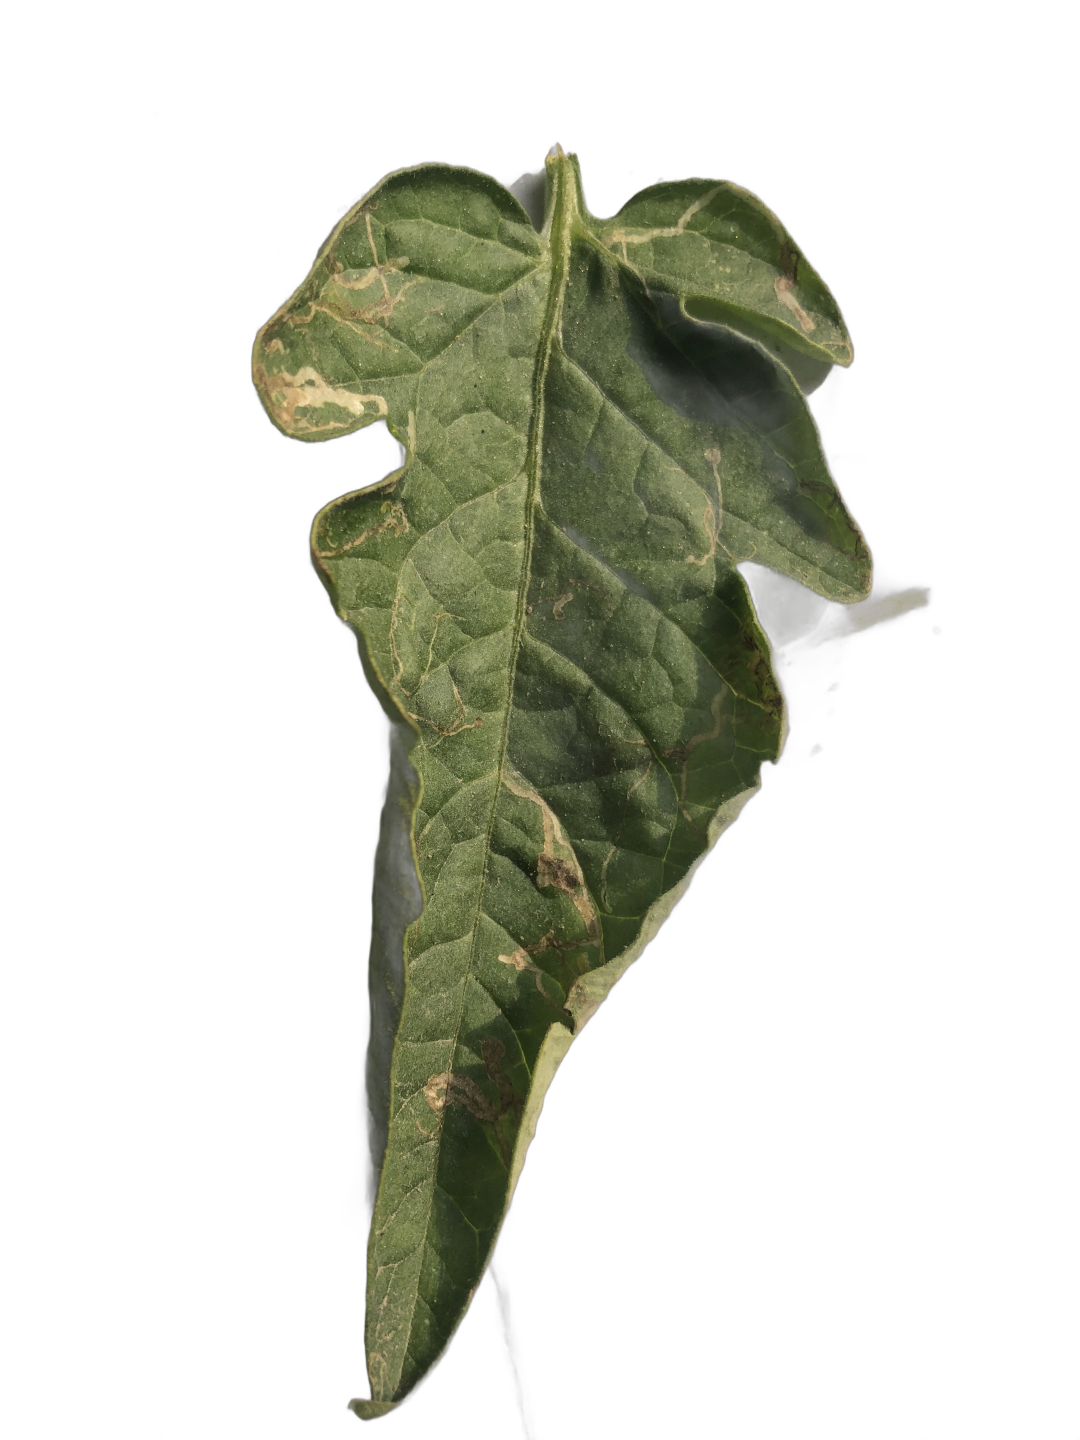
Crop: Tomato
Label: Spot